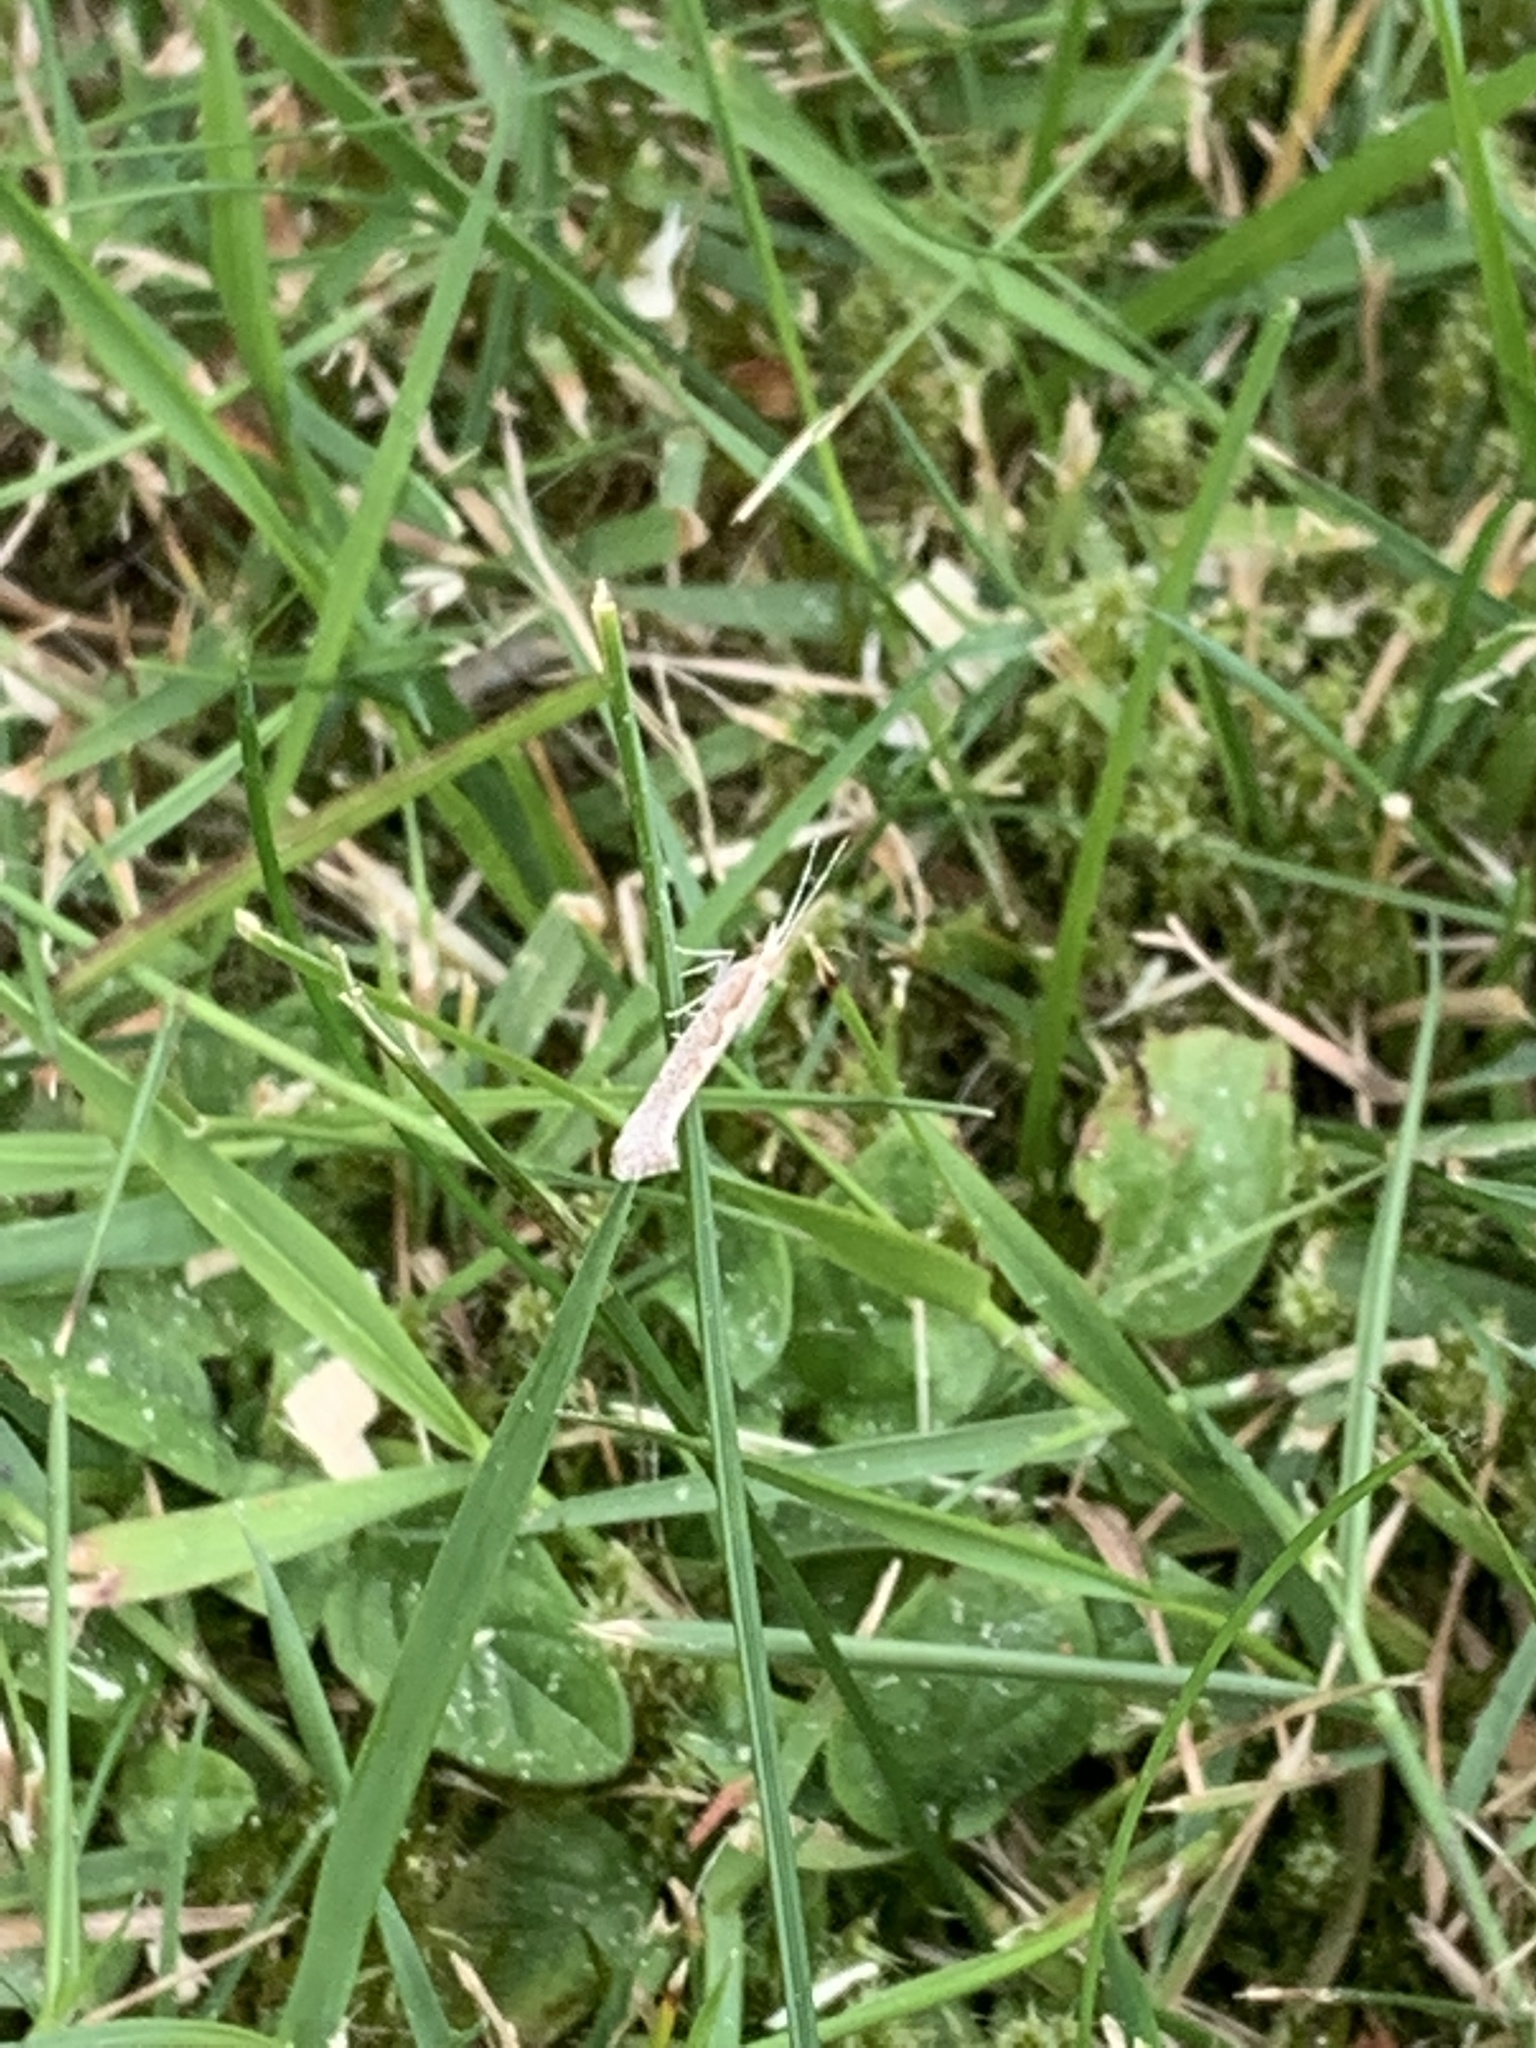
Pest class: diamondback_moth